Saaremaa Opera Festival

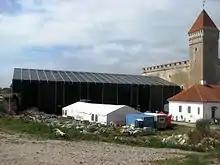
Opera house (black)

Saaremaa Opera Festival is an international music festival which focuses on opera music. The festival takes place in Kuressaare, Saaremaa, Estonia. This festival is the oldest music festival in Estonia focused on opera music. Since 2008, the festival has been organised by Eesti Kontsert.